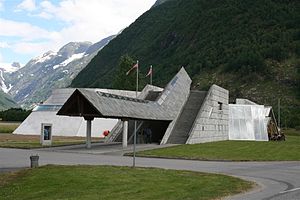
Betongtavlen
Prisvinder i 1992: Norsk bremuseum tegnet af Sverre Fehn.
"Betongtavlen er en norsk arkitekturpris, som gives til et bygningsværk i Norge, ""hvor beton er anvendt på en miljømæssig, æstetisk og teknisk fremragende måde."" Prisen uddeles af Norske arkitekters landsforbund og Norsk Betongforening og tildeles efter indstilling af en komité bestående af to medlemmer udnævnt af NAL og tre udnævnt af NB.